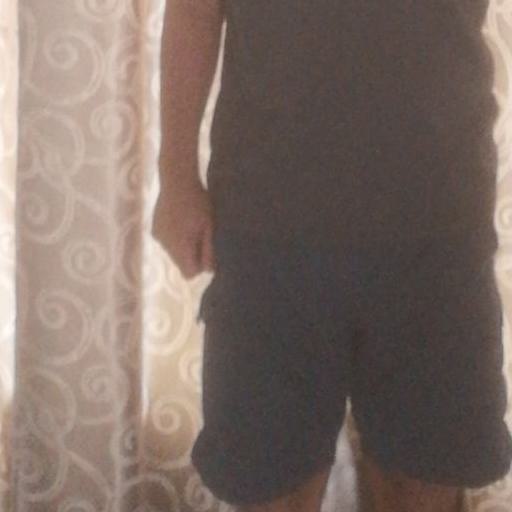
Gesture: no_gesture